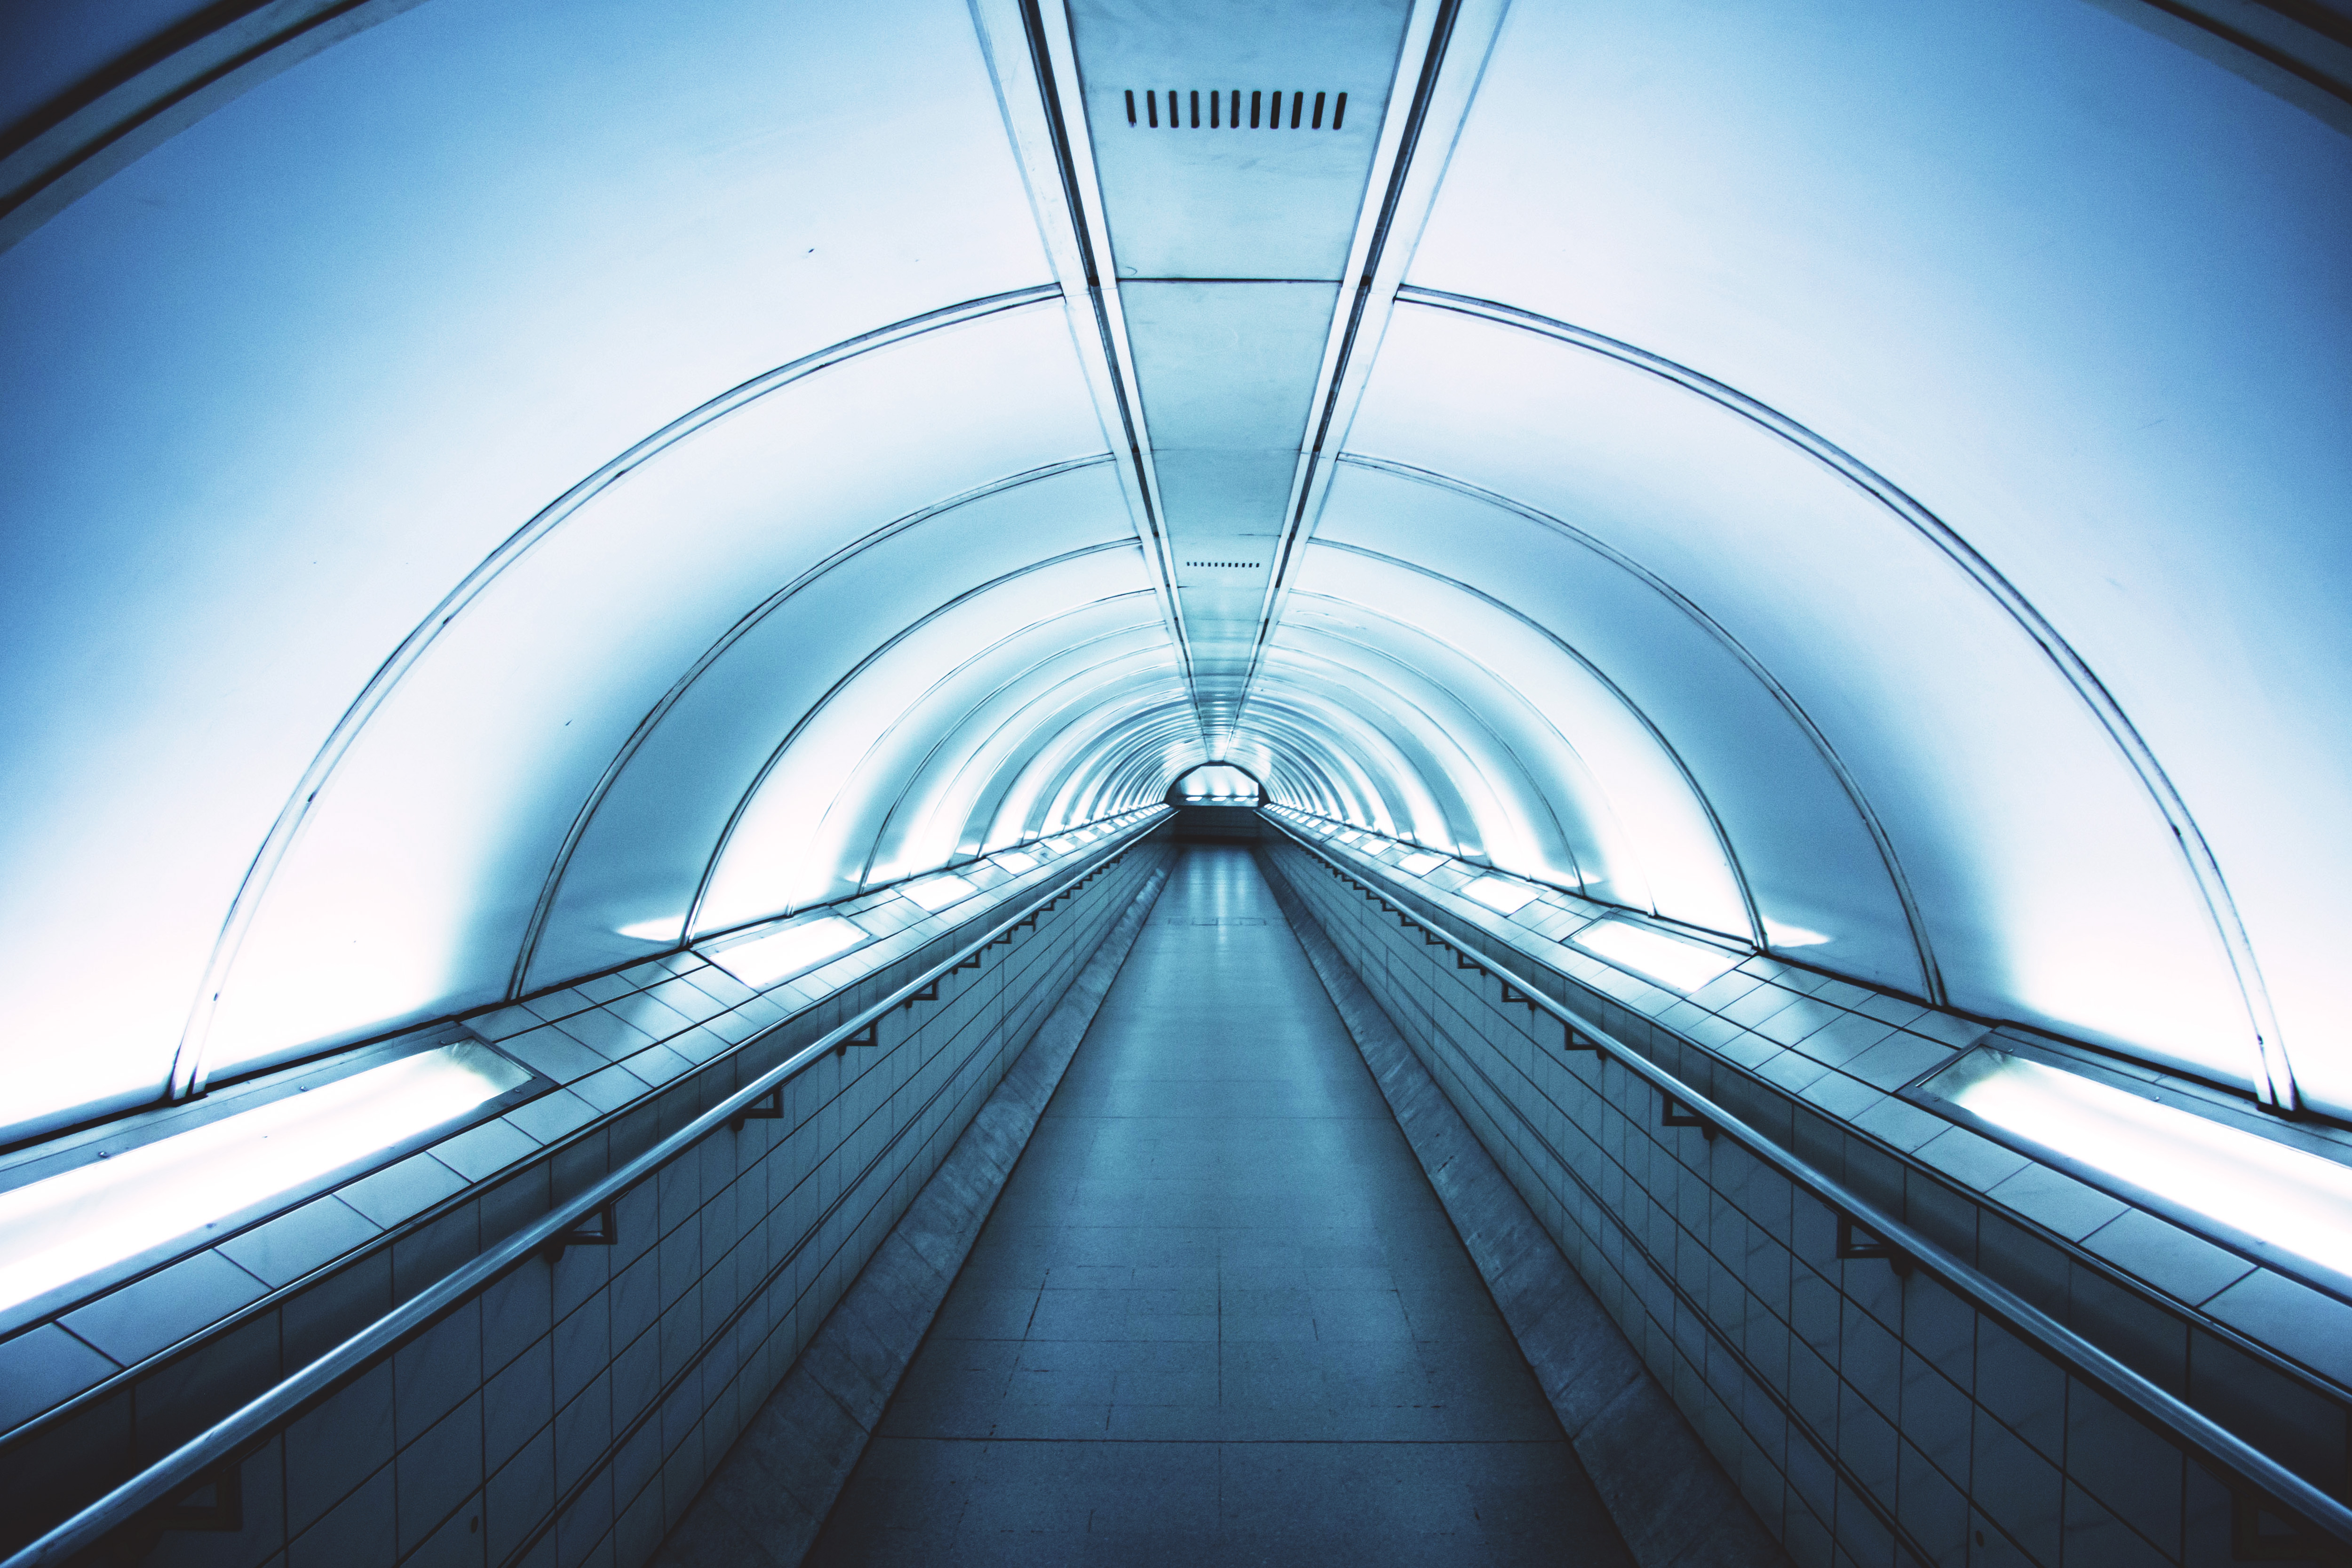
blue, tunnel, escalator, fixed link, architecture, transport, symmetry, infrastructure, line, subway, road, thoroughfare, nonbuilding structure, arch